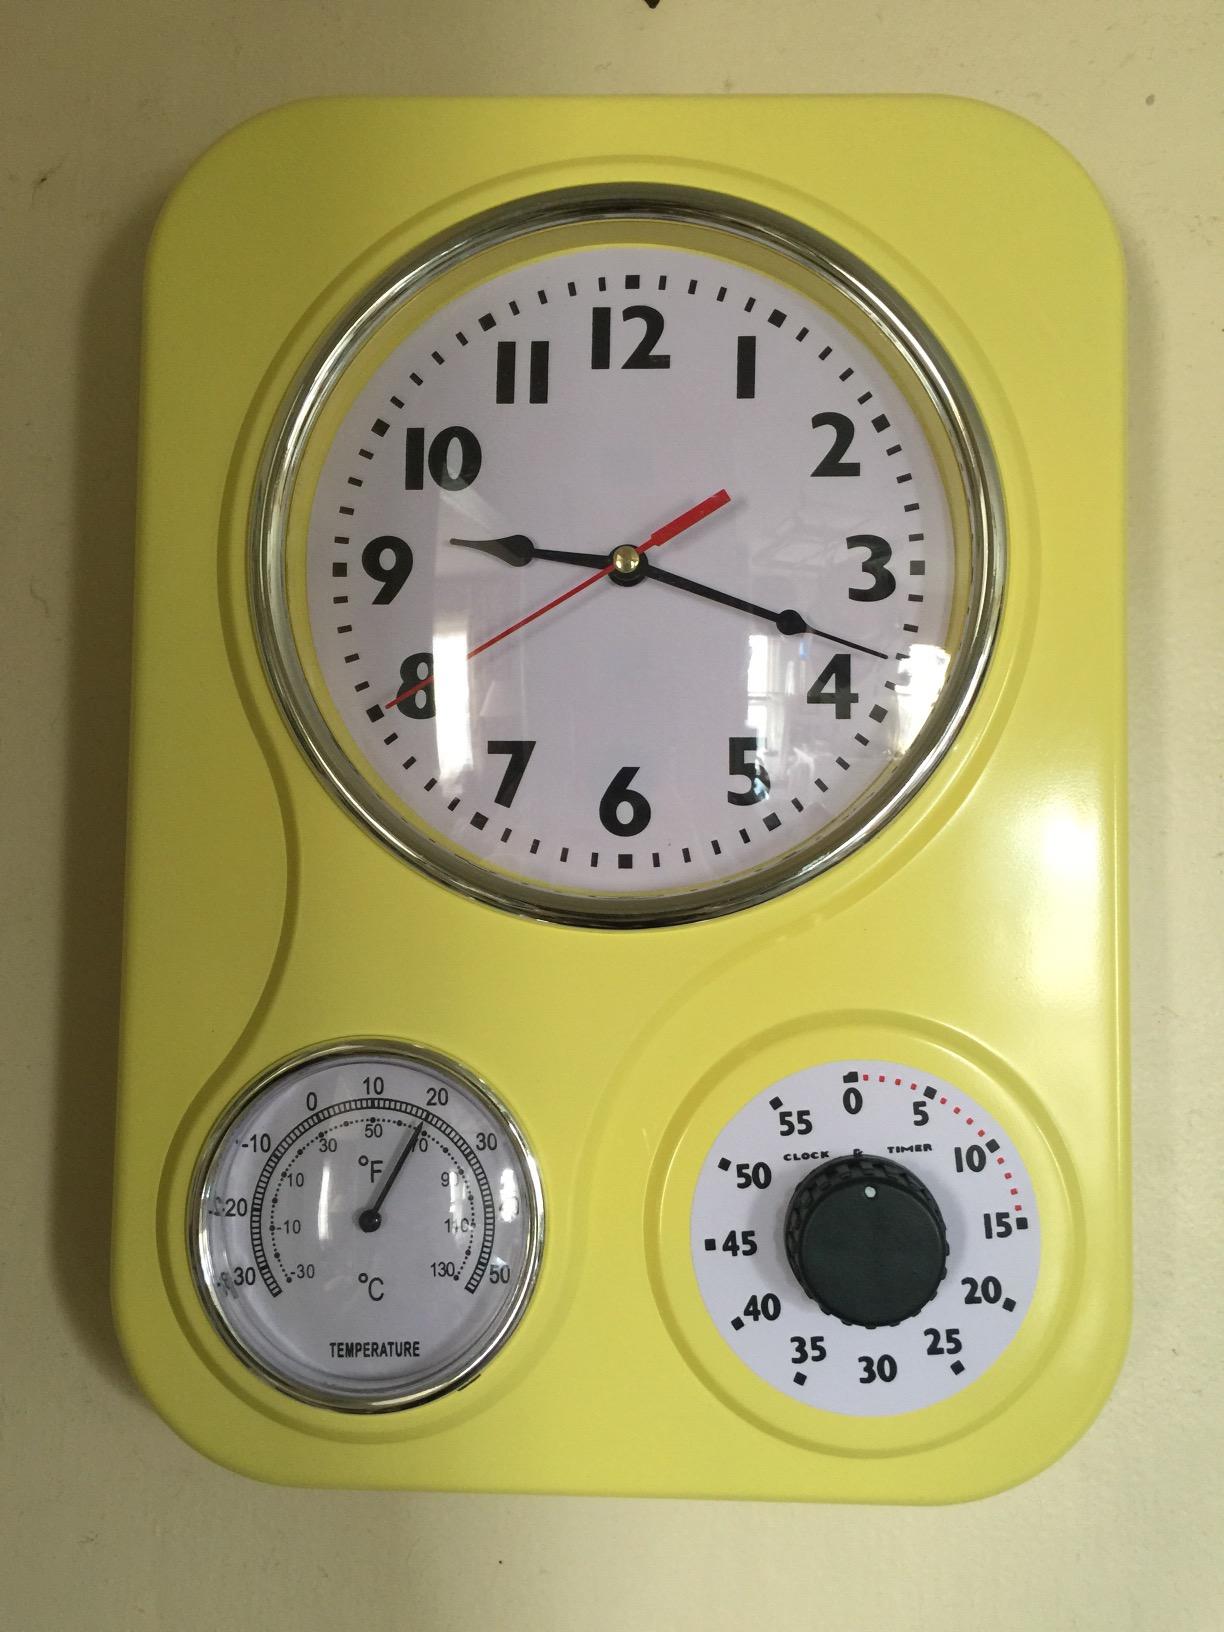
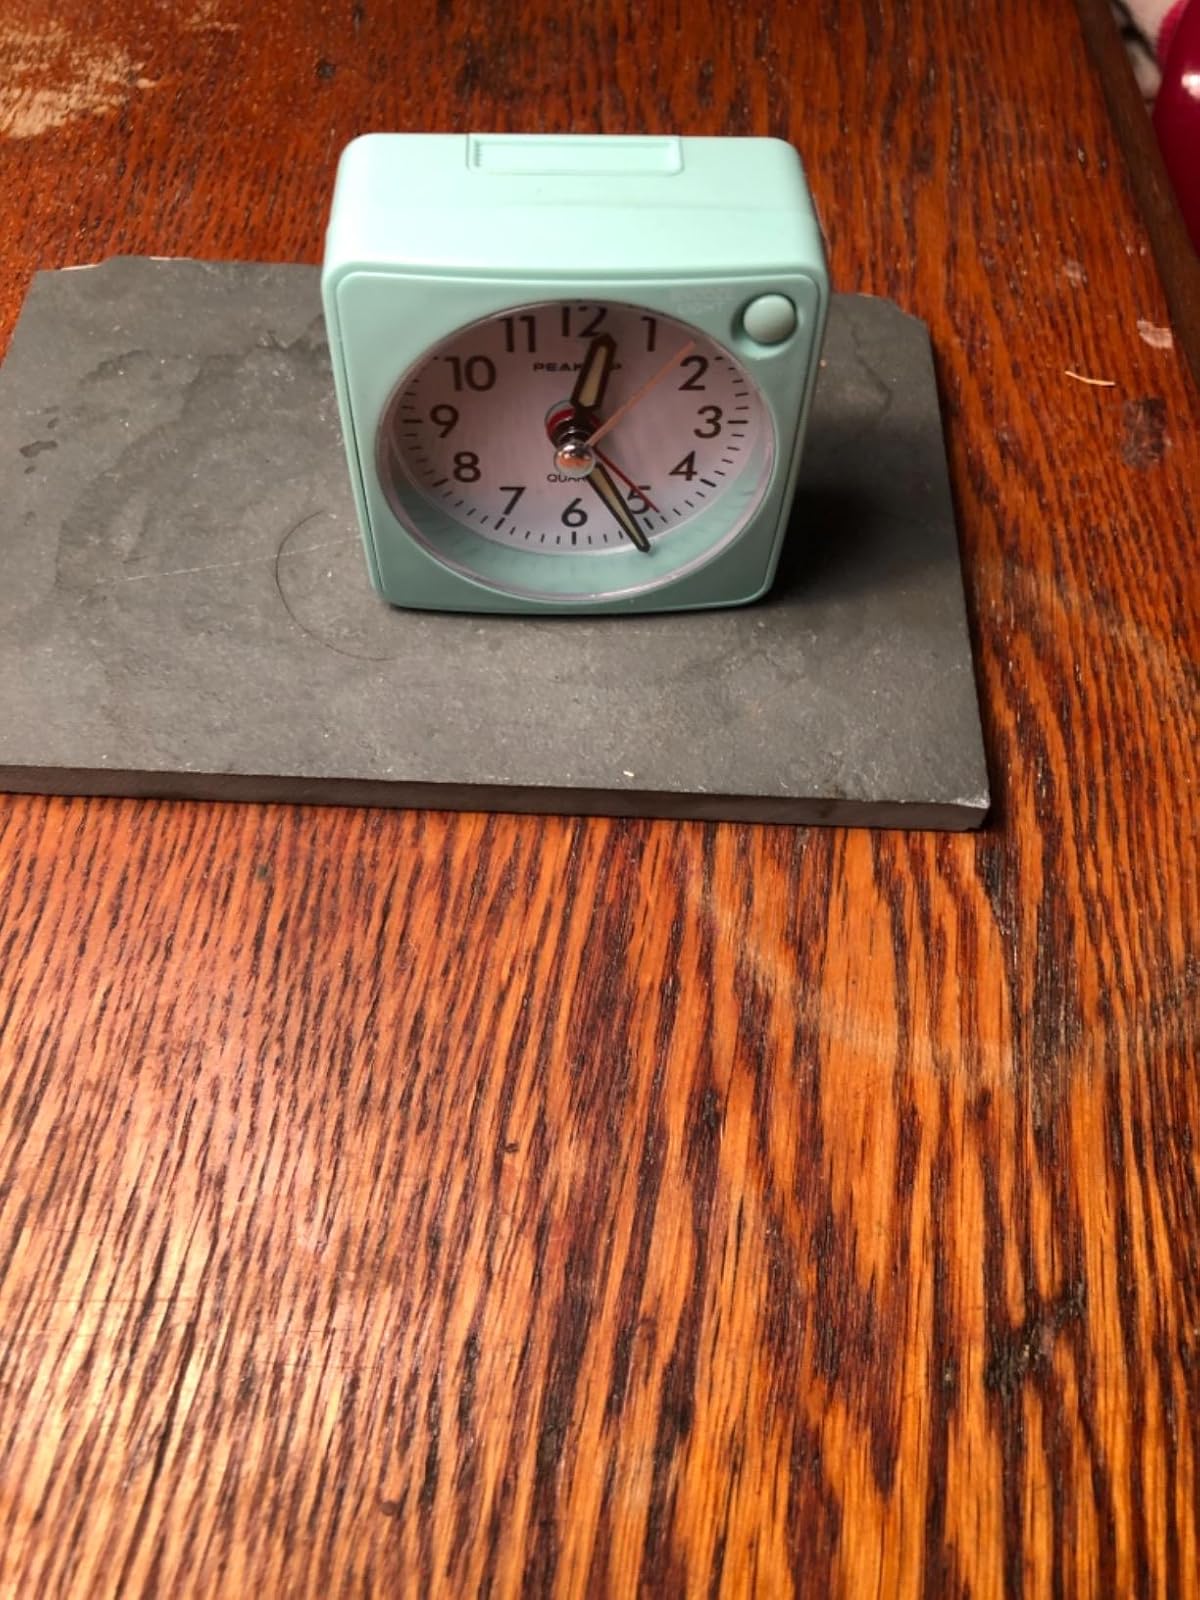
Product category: clock
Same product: no